Paolo Torrisi

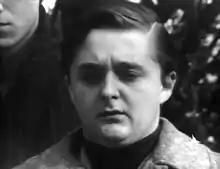

Paolo Torrisi (born Maurizio Torresan; 28 March 1950 – 7 December 2005) was an Italian actor, voice artist, dubbing director and adapter. In the 1970s he voiced the popular animated character Grisù. He was also known for dubbing adult Goku in "Dragon Ball", "Dragon Ball Z", "Dragon Ball GT" and in the second dub of the "Dragon Ball" films released until his own death. Torrisi worked as a voice dubber, dialogue adapter and dubbing director at Merak Film. He died at the San Raffaele Hospital in Segrate of a liver failure.